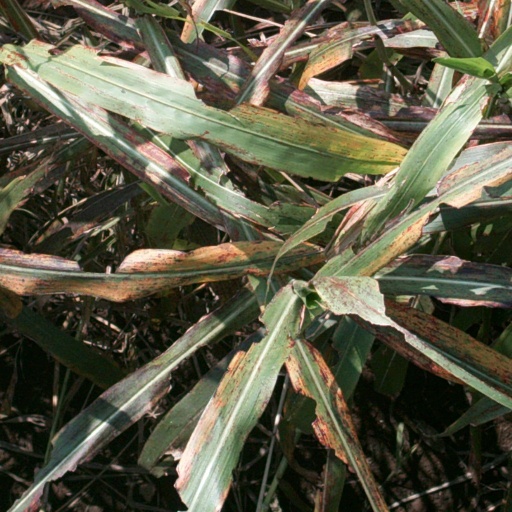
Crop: sorghum